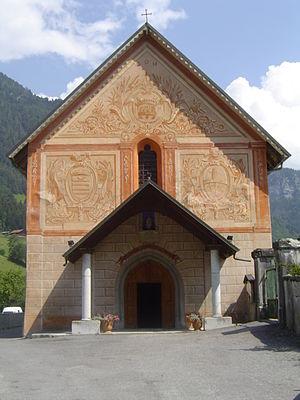
Façade de l'église. Créée en 1680, restaurée en 1890 puis en 1987.
L'église Notre-Dame-de-Tous-les-Saints d'Entremont est une église catholique française, située dans le département de la Haute-Savoie, dans la commune d'Entremont.
Entremont est une ancienne commune française située dans le département de la Haute-Savoie, en région Auvergne-Rhône-Alpes.